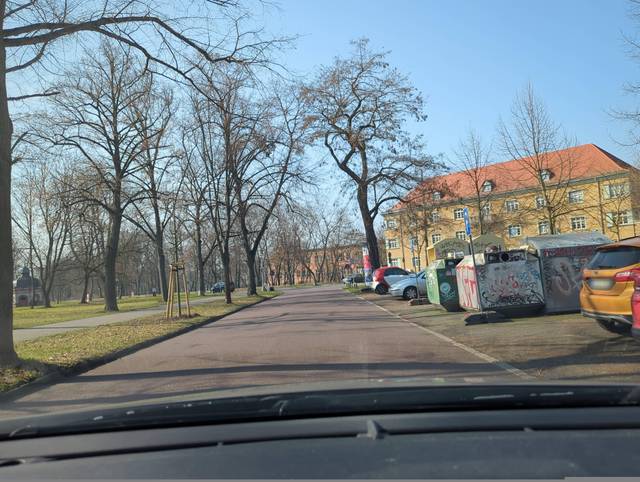
Region: Germany
Coordinates: 51.467, 11.96